Tunnel Rat (G.I. Joe)

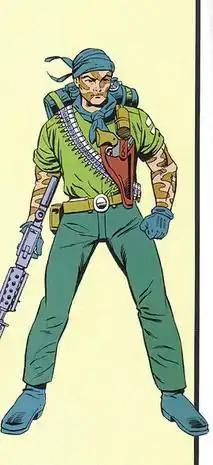
Illustration of Tunnel Rat from "G.I. Joe: Order of Battle". Art by Herb Trimpe.

Tunnel Rat is a fictional character from the toyline, comic books and animated series. He is the G.I. Joe Team's Explosive Ordnance Disposal specialist and debuted in 1987.